Joseph H. Hoadley

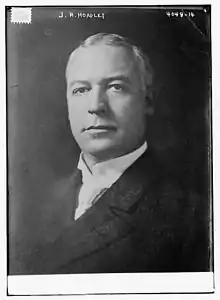
Hoadley in 1905

Joseph H. Hoadley (July 1863 – ?) was an American financier charged with fraud on several occasions. He was president of International Power Co.